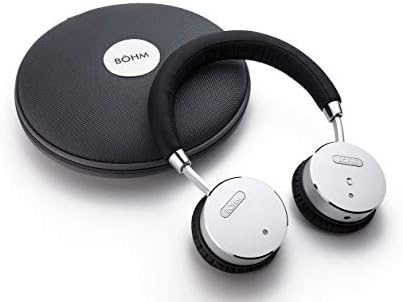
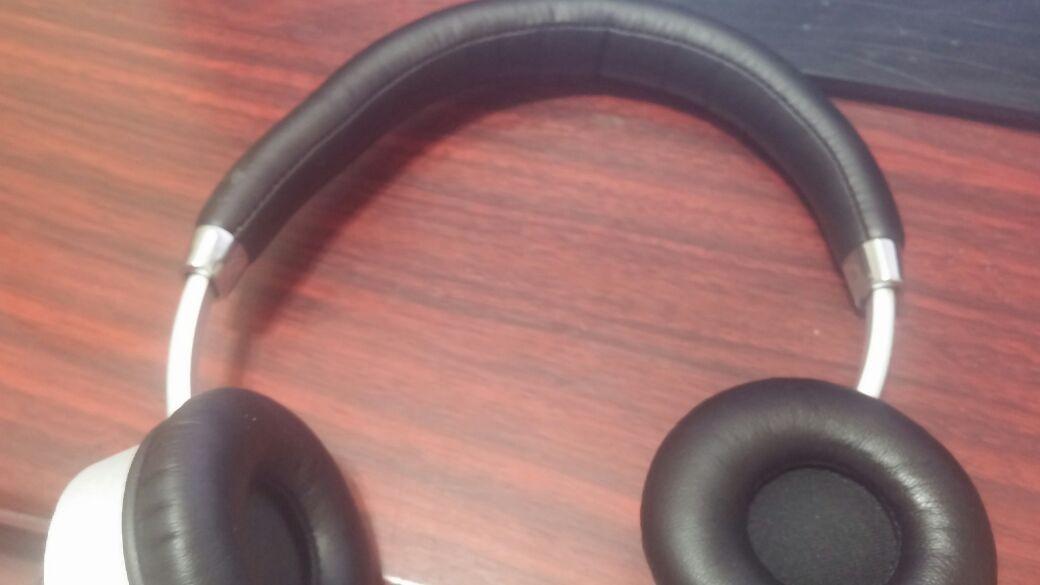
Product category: headphones
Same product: yes